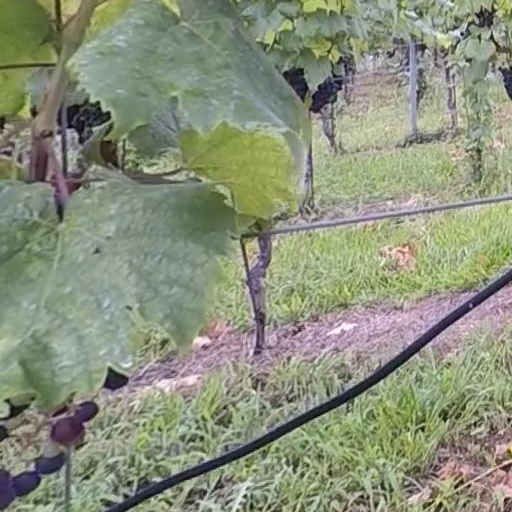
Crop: grape